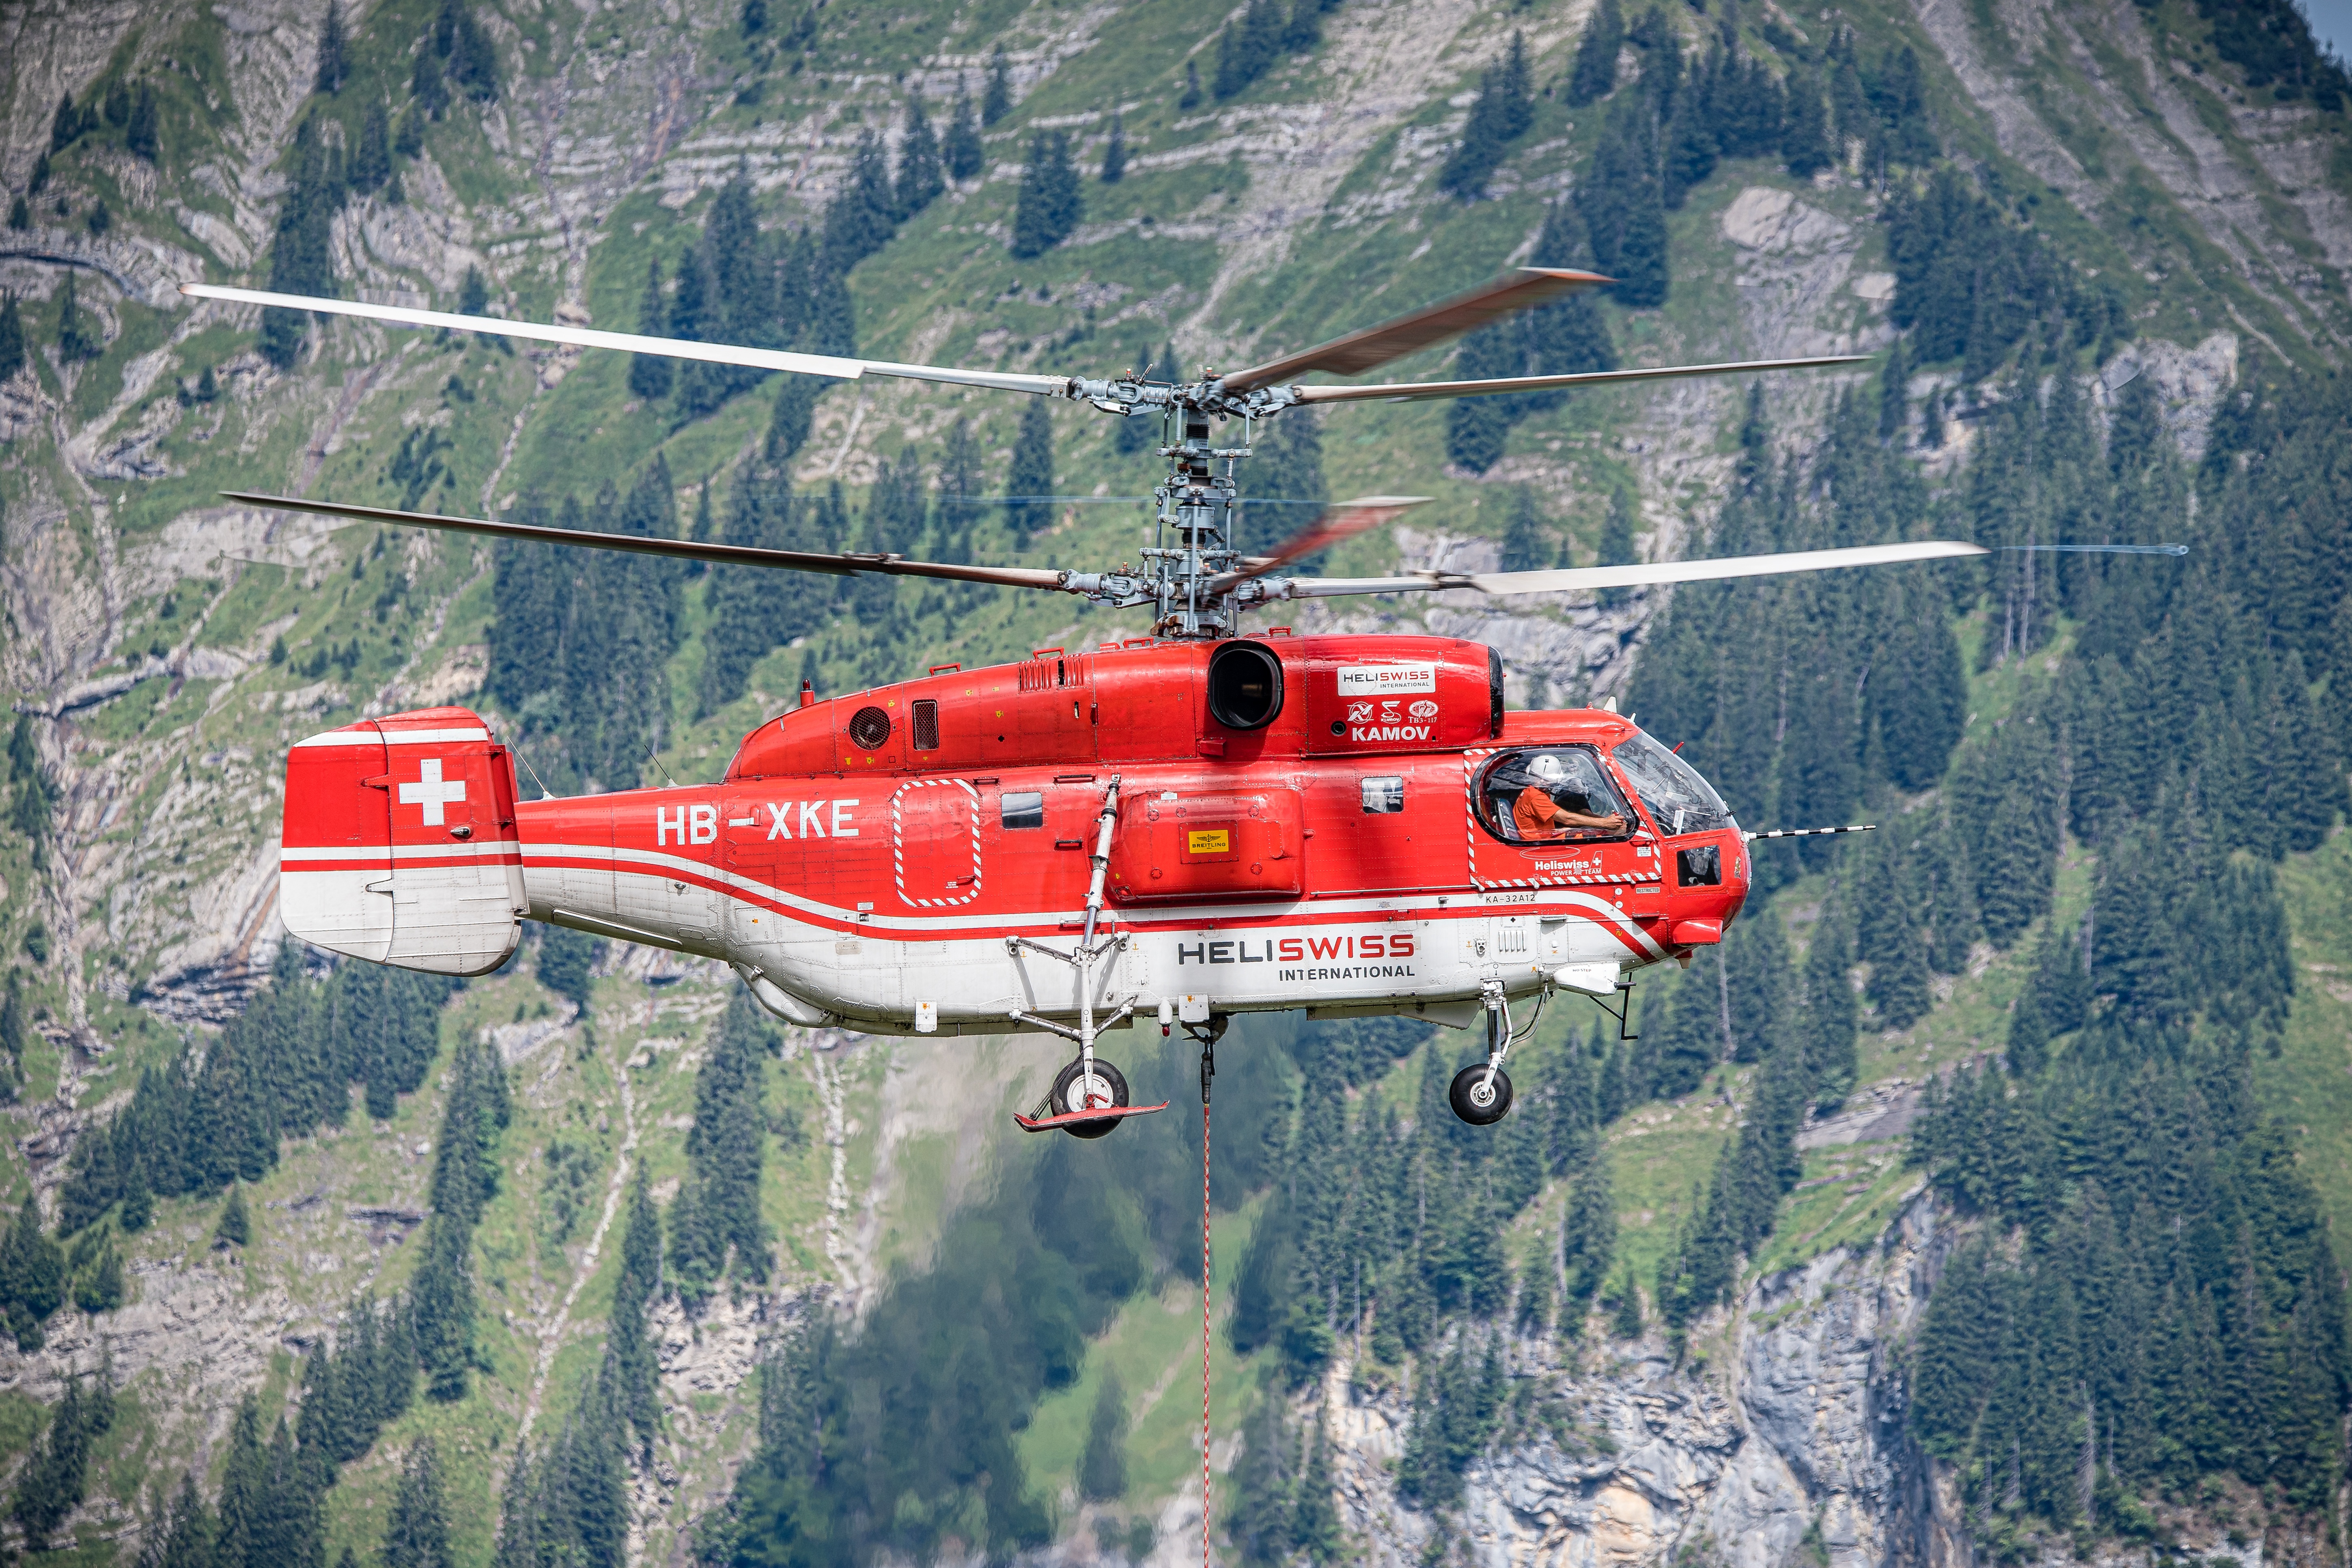
work, mountain range, aircraft, vehicle, aviation, flight, alpine, helicopter, logging, rotorcraft, atmosphere of earth, helicopter rotor, military helicopter, sikorsky s 61, bell 412, kamov